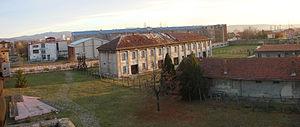
Le camp de concentration de Crveni krst était un camp de concentration nazi situé à Niš, en Serbie. Il fut créé à la fin de 1941 par la Gestapo. En serbe, Crveni krst signifie « la croix rouge ». En raison de son importance humaine et historique, il a été inscrit sur la liste des monuments culturels d'importance exceptionnelle de la République de Serbie.